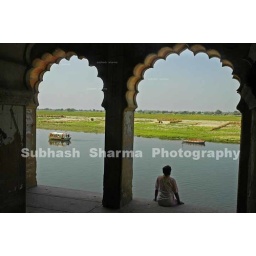
A man sitting by the yamuna river watches the green fields in the distance,Uttar Pradesh ,India